Kew Gardens

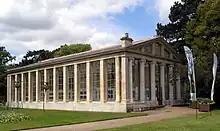
The Nash Conservatory

Kew Gardens is a botanic garden in southwest London that houses the "largest and most diverse botanical and mycological collections in the world". Founded in 1759, from the exotic garden at Kew Park, its living collections include some of the 27,000 taxa curated by Royal Botanic Gardens, Kew, while the herbarium, one of the largest in the world, has over preserved plant and fungal specimens. The library contains more than 750,000 volumes, and the illustrations collection contains more than 175,000 prints and drawings of plants. It is one of London's top tourist attractions and is a World Heritage Site.